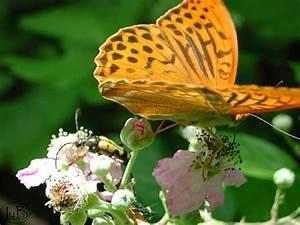
butterfly